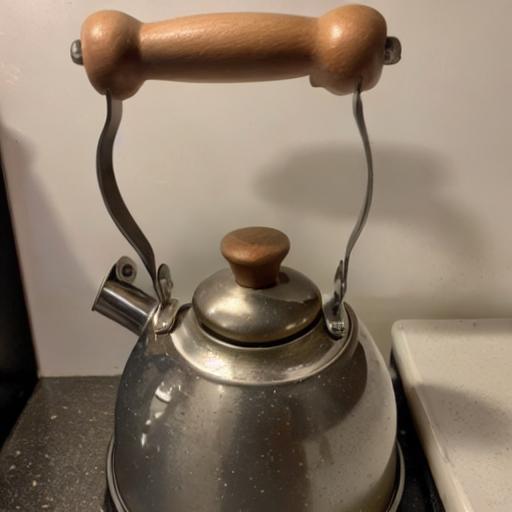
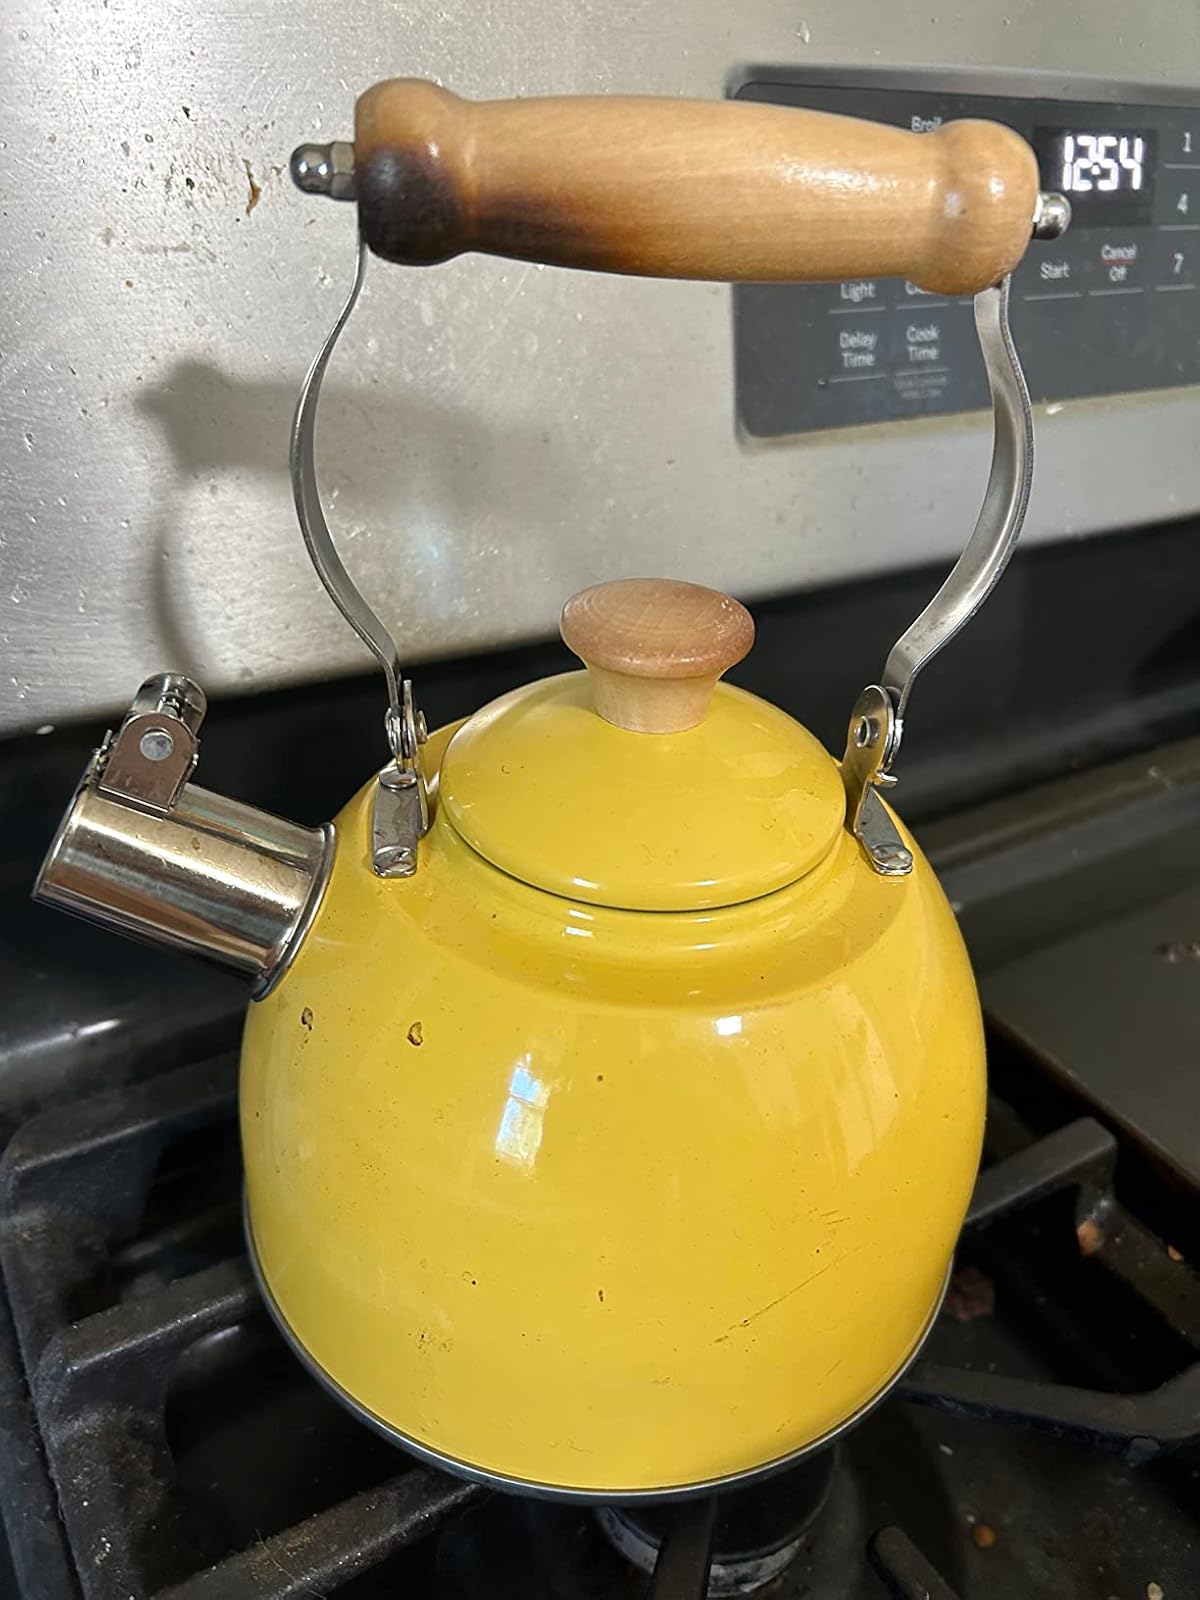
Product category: items_kettle
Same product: no